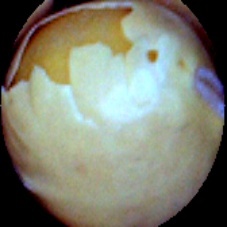
Label: Skin-damaged